Joel Joan

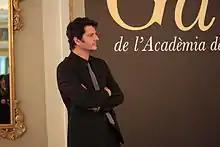
Joel Joan, as president of Catalan Academy of Cinema, at the presentation of the nominees for the IV Gaudí Awards (2012).

Joel Joan i Juvé (born 2 November 1970) is a Catalan actor, screenwriter and director.